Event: Ecuador Earthquake
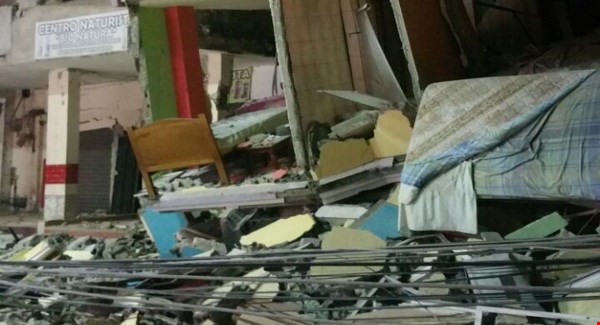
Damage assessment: damage